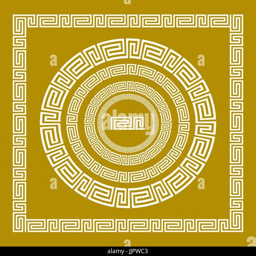
vector set traditional vintage golden square and geographical feature category and floral pattern on a black background